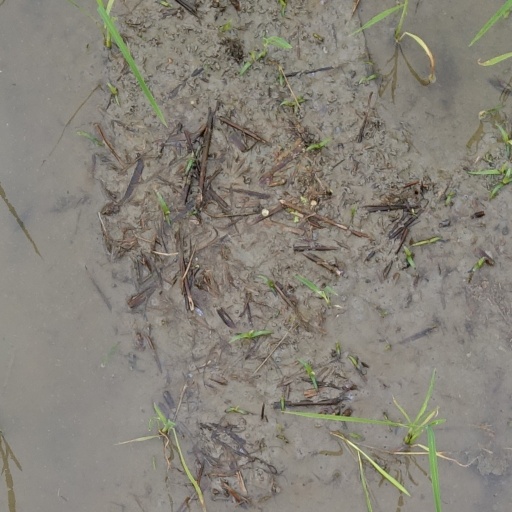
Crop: rice